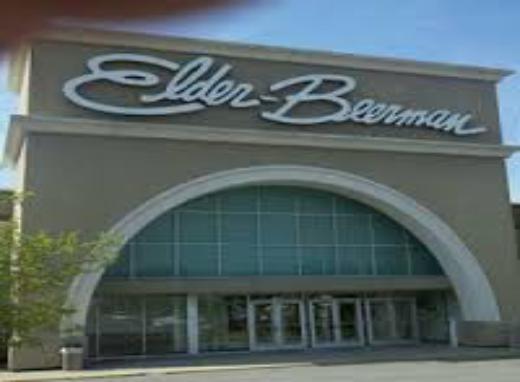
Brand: Elder-Beerman
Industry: Clothes